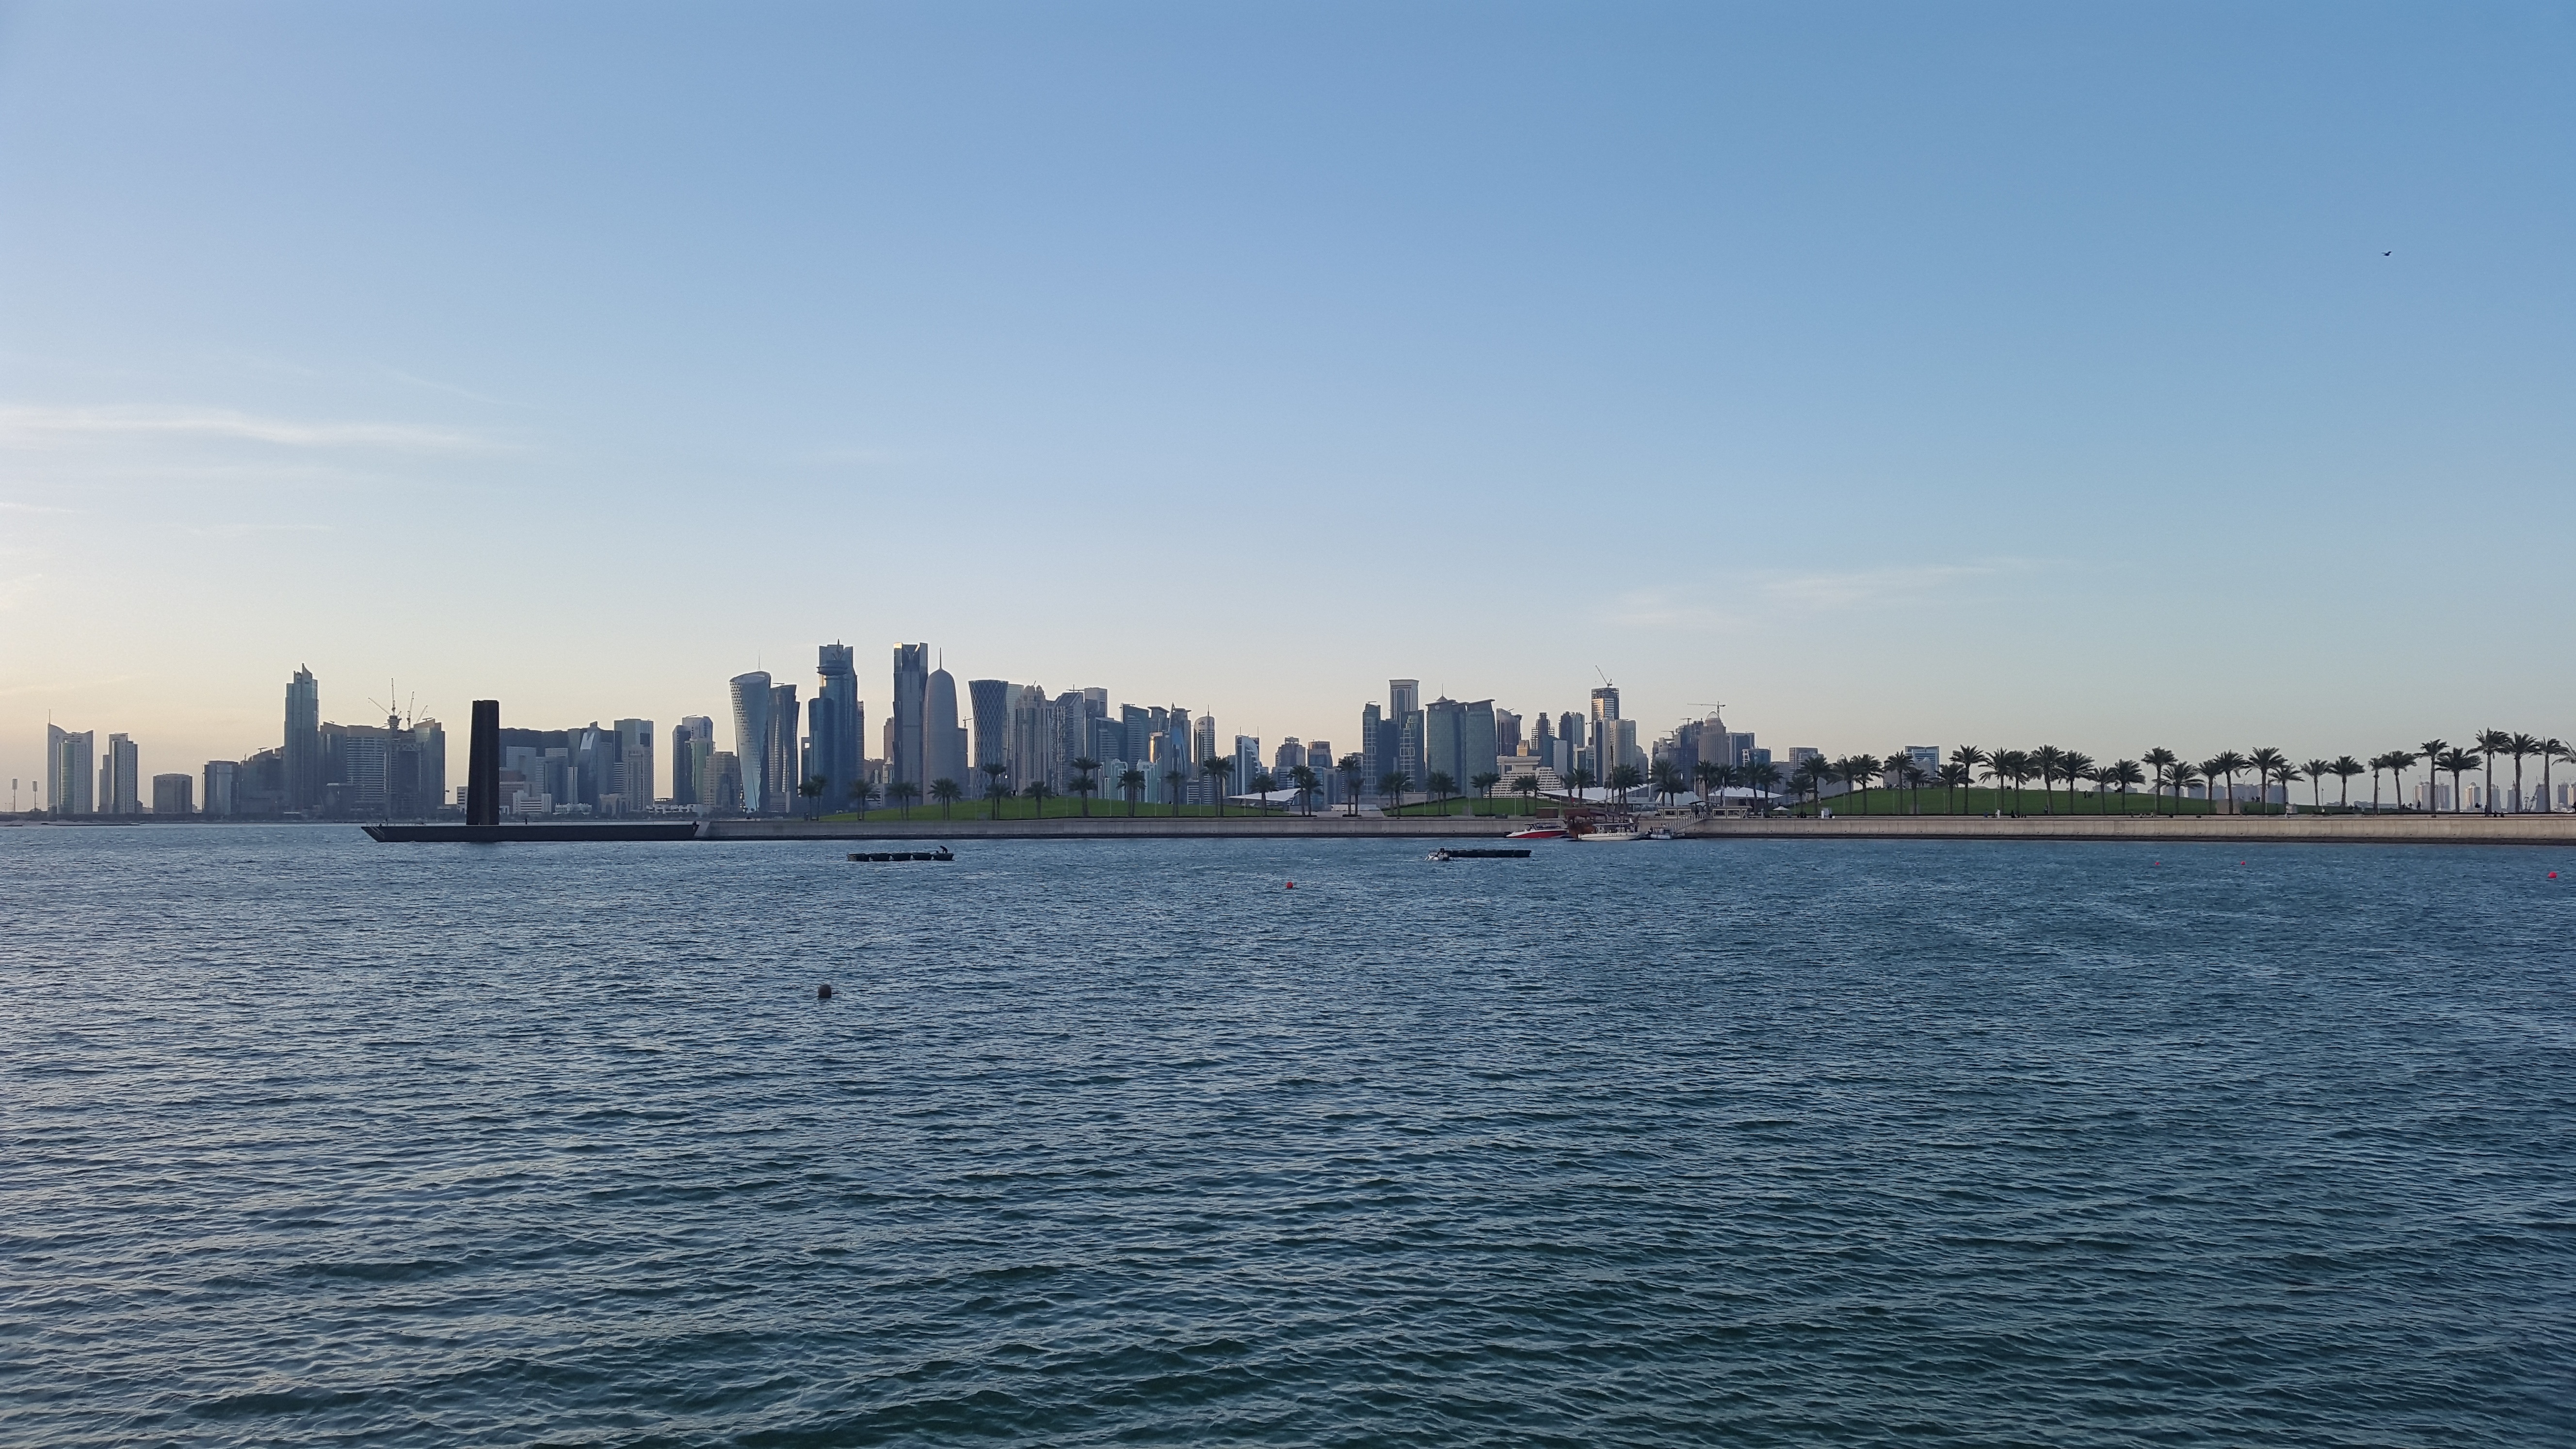
sea, coast, horizon, skyline, city, cityscape, panorama, dusk, vehicle, bay, harbor, doha, qatar, arab, human settlement